Malappuram district

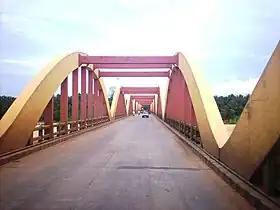
The Kuttippuram bridge built in 1953

The headquarters of the district administration is at Uphill, Malappuram. The district administration is headed by the District collector. He is assisted by five deputy collectors with responsibility for general matters, land acquisition, revenue recovery, land reforms, and elections. Additional District Magistrate in the rank of Deputy Collector (General) provides support to District Collector in all the administrative activities.